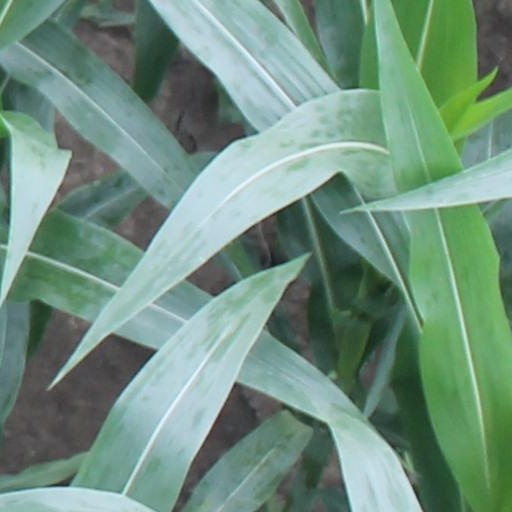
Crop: maize; corn